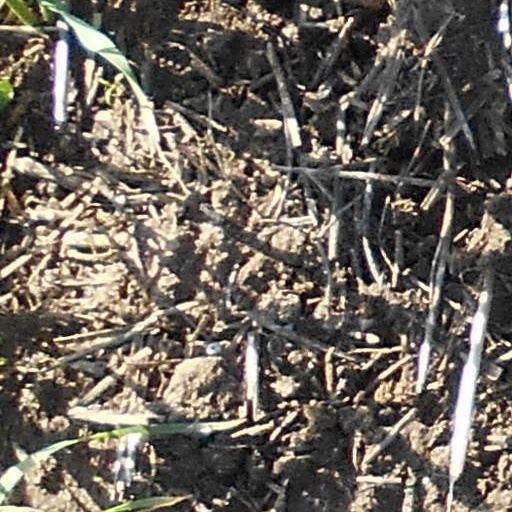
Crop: wheat